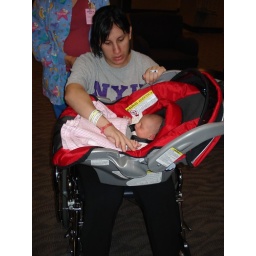
Dwarfed by the car seat